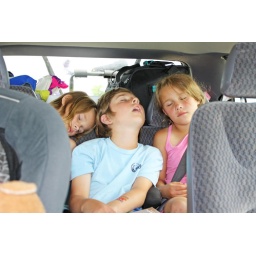
Zonked, in the car on the way home